A9 dualling project

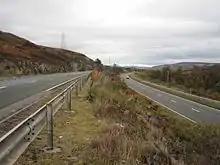
One of the sections of dual carriageway built in the late 1970s and early 1980s; this is the section in the north of Perthshire between Dalnacardoch and Dalnaspidal

Between Perth and Inverness, the road has been dubbed "Killer A9", because of accidents and fatalities where dual-carriageway sections merge into a single carriageway; the principal cause is that motorists drive at excessive speeds to overtake lines of slower-moving vehicles before the dual carriageway ends. Dangerous overtaking manoeuvres on long single-carriageway stretches of the road are also common causes of accidents.